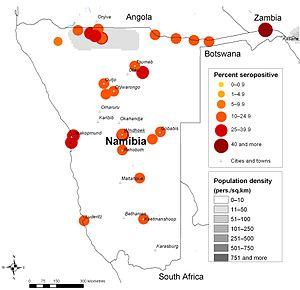
La Namibie se classe au 128ᵉ rang mondial pour le PIB par habitant. Au niveau du continent africain, elle se classe 8ᵉ en termes de revenu par habitant et 11ᵉ au niveau de l'indicateur de développement humain. C'est une économie stable et ouverte qui repose principalement sur ses ressources minières. Du fait de la faiblesse de son marché intérieur, elle est très dépendante de son commerce extérieur ce qui la rend très dépendante de l'économie sud-africaine. Par ailleurs comme l'économie namibienne n'est guère diversifiée, elle est donc fortement exposée aux fluctuations des cours des matières premières. Elle reste confrontée à de grosses disparités sociales issues de l'apartheid subie lors de l'occupation de l'Afrique du Sud. Par ailleurs, la pandémie de sida qui sévit en Namibie est un réel frein pour son développement économique.